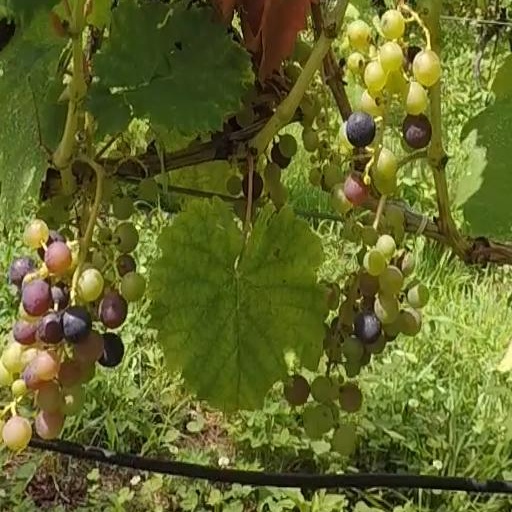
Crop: grape